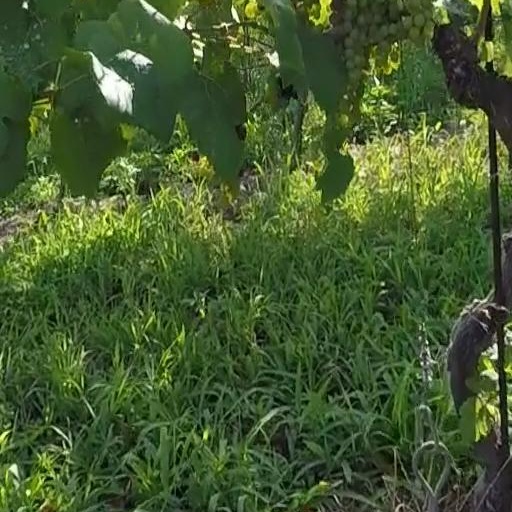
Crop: grape